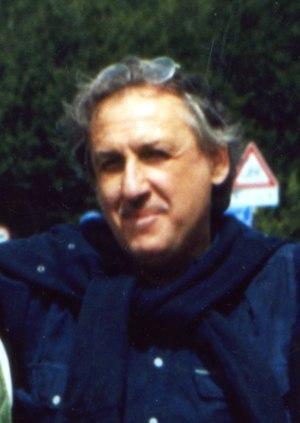
Michele Moramarco est un essayiste, un écrivain et un auteur musical italien.